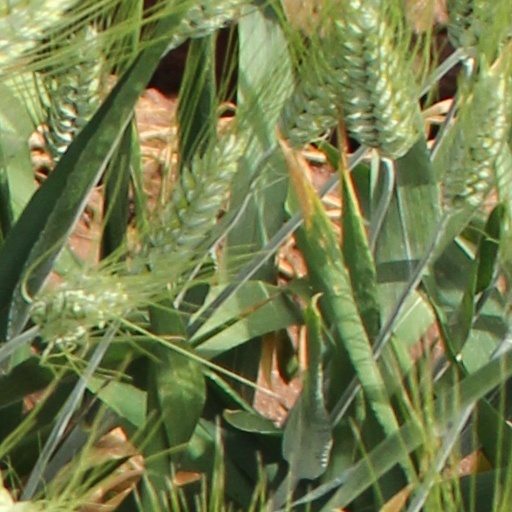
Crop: wheat